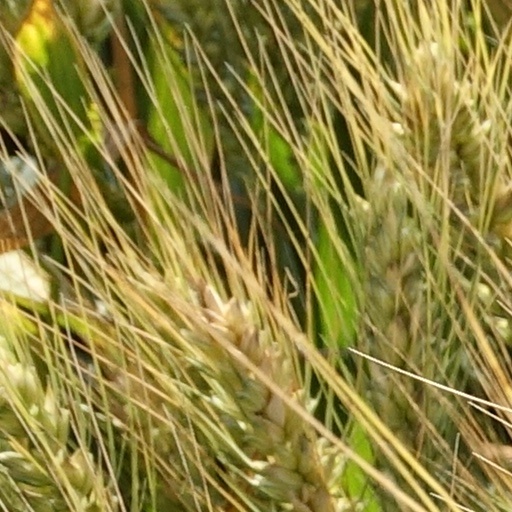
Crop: wheat